Heuneburg

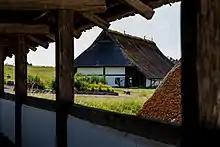
Reconstructed buildings

The citadel contained a regular system of streets and houses. It appears that the settlement underwent a major reorganisation after 600 BC, after which the dwellings were much more densely and regularly spaced than before. At all times, the Heuneburg houses are of remarkably large size and elaboration compared to contemporary settlements. The uniform buildings probably served as dwellings and workshops. There is evidence for an active metal industry, including a bronze workshop in the southeast corner of the citadel.